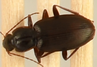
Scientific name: Calathus advena
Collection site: Rocky Mountains NEON (RMNP), plot RMNP_007